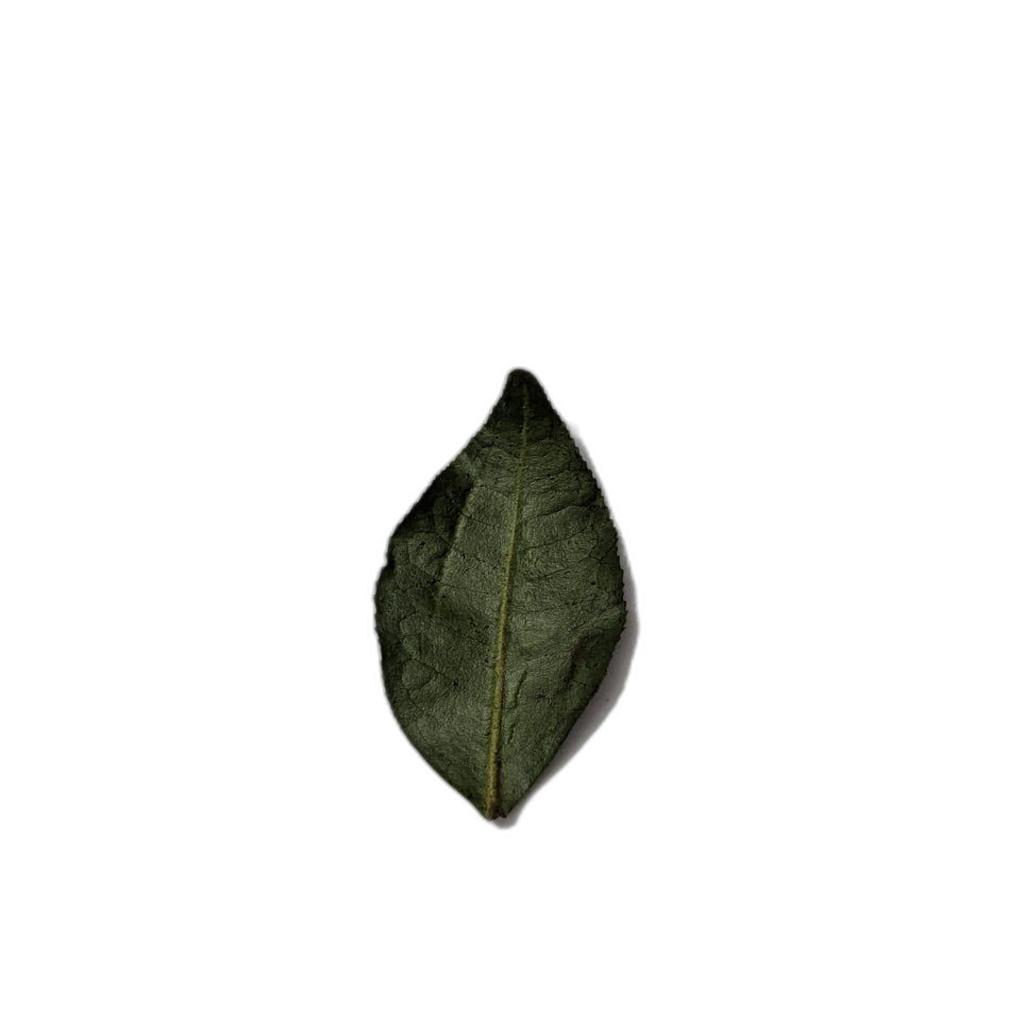
Label: Healthy